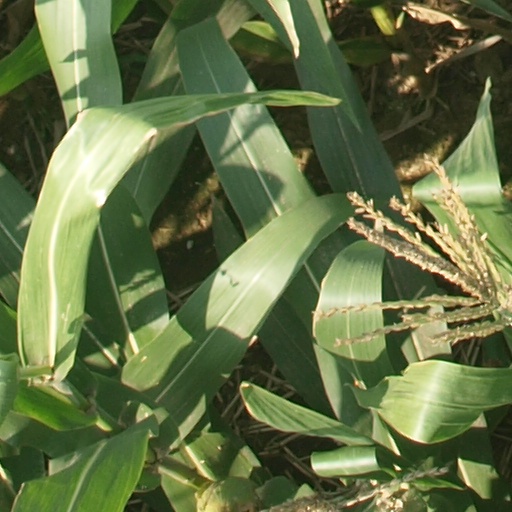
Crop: maize; corn